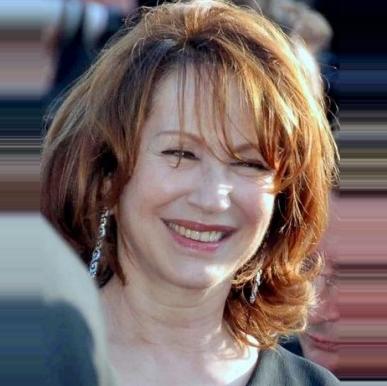
Age: 61